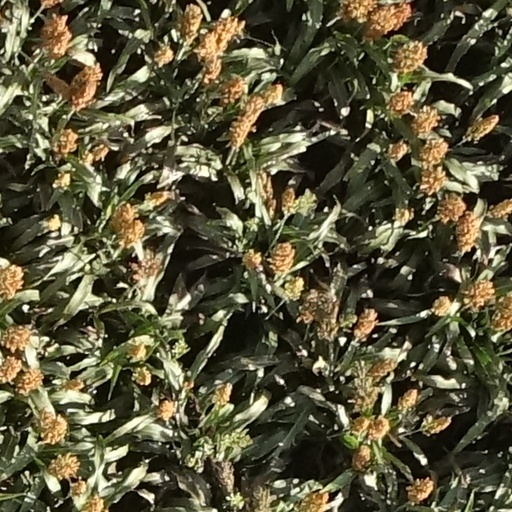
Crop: sorghum